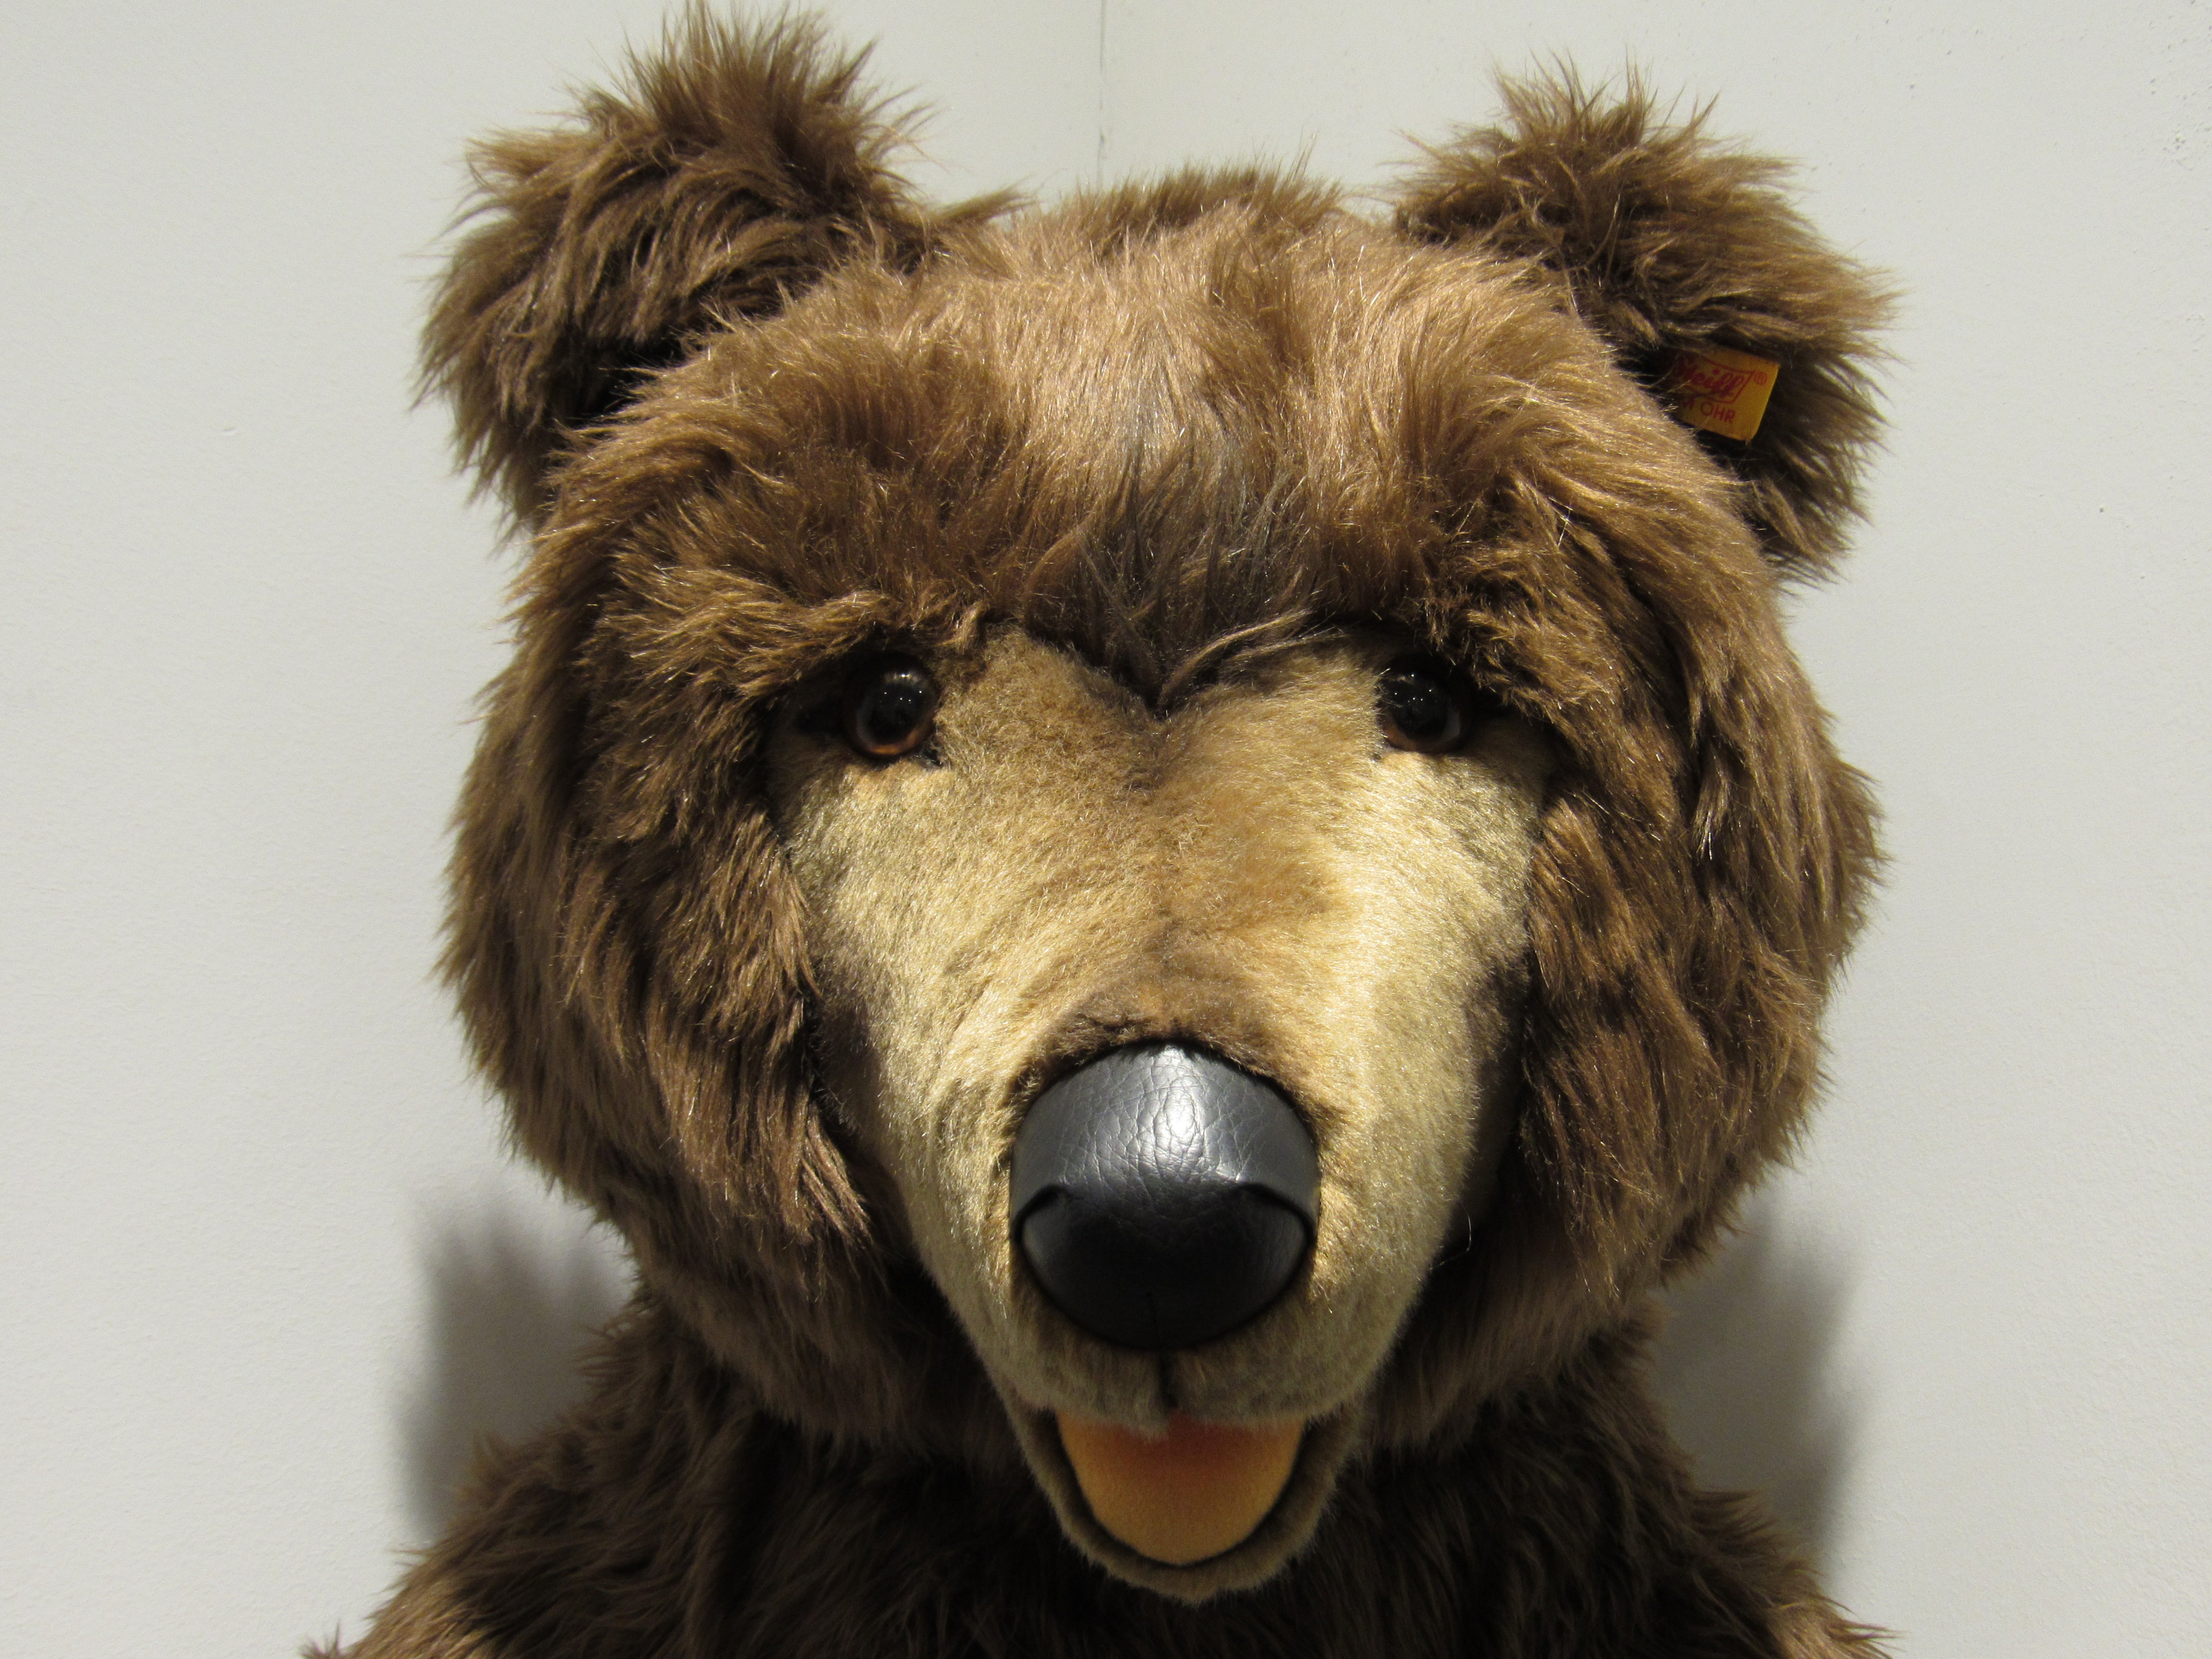
bear, fur, mammal, mane, toy, brown bear, textile, teddy, tenderness, grizzly bear